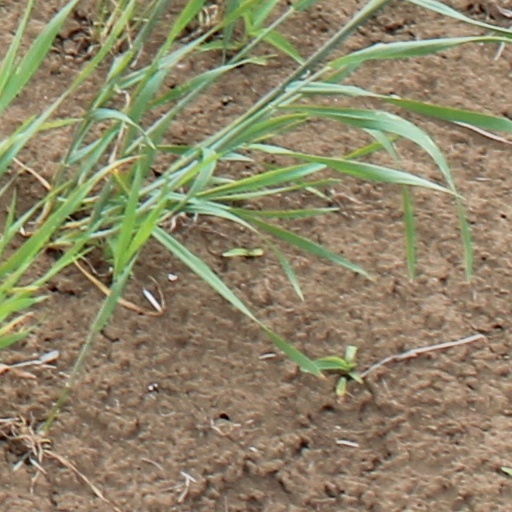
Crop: wheat